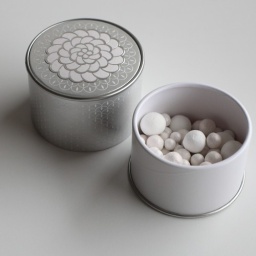
Guerlain face powder, limited and for Asia only.Dozens of tiny lil' moons in a silver box.